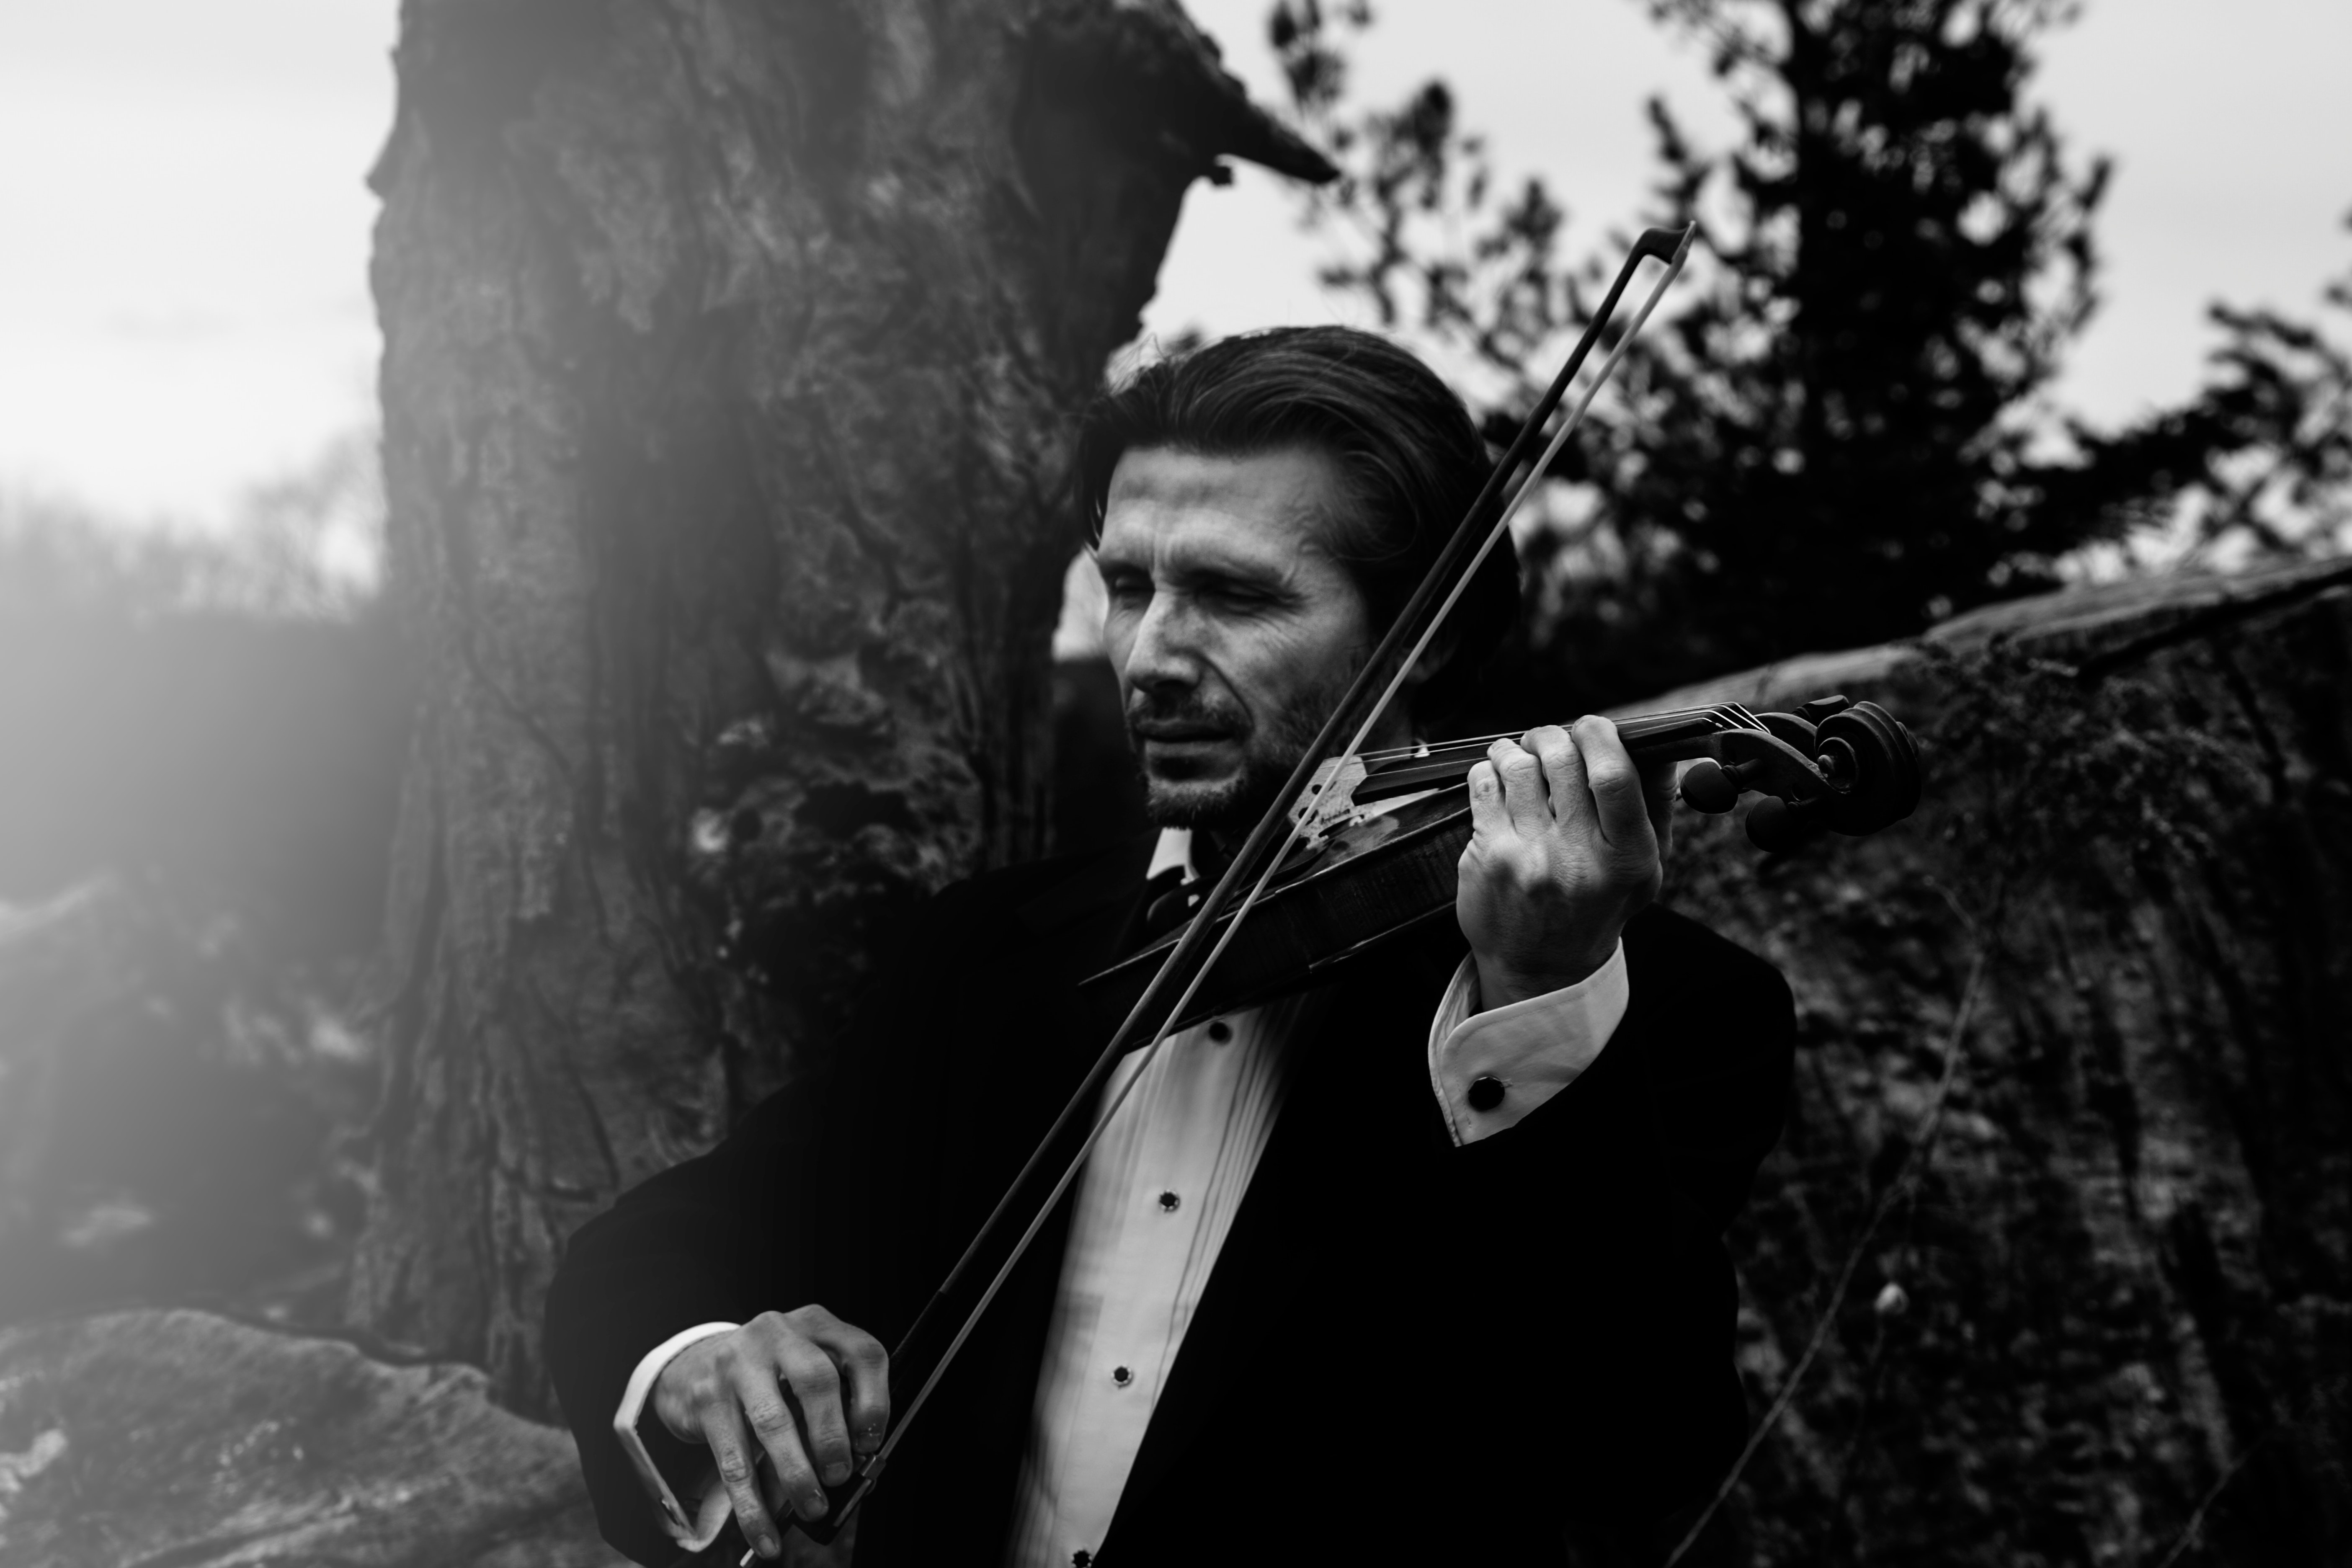
string instrument, violin, bowed string instrument, violin family, musical instrument, violinist, fiddle, black and white, violist, music, musician, cello, monochrome photography, photography, monochrome, cellist, style